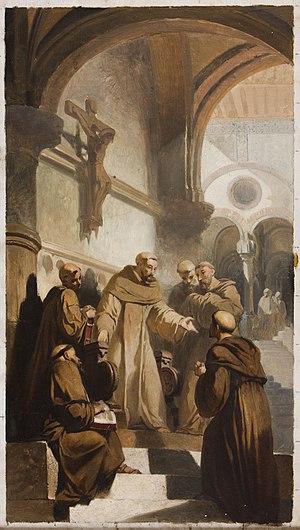
Peinture représentant Saint-Antoine reçu par Saint-François (collection Carpay du musée des Beaux-Arts de Liège)
Paul-Joseph Carpay est un peintre et décorateur né à Liège le 26 novembre 1822 et décédé à Liège le 27 janvier 1892.